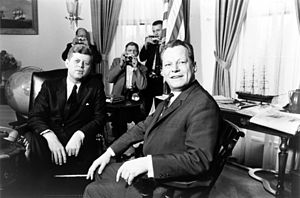
Overborgmester / Berlins borgmestre / Regerende borgmestre i Vest-Berlin fra 1948 til 1991
Willy Brandt var regerende borgmester i Berlin fra 1957 til 1966. Her mødes han med præsident John F. Kennedy 13. marts 1961
Overborgmester kendes i Danmark kun fra Københavns Kommune, hvor man har haft en sådan stilling siden 1938. Overborgmesteren i København er den øverste politiske chef, og er født formand for Borgerrepræsentationen og Økonomiudvalget.